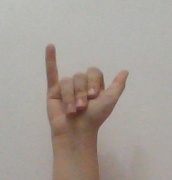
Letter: ya